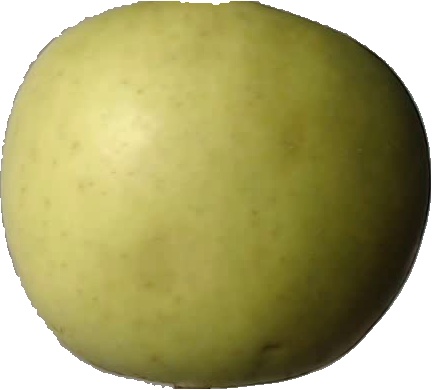
Label: apple_golden_3